Memorial to Nordic Volunteers and Fallen

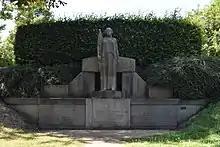
The memorial

The Memorial to Nordic Volunteers and Fallen (Danish: Mindesmærke for Frivillige og Faldne), located on Smedelinien, part of Kastellet, is a memorial to 28 Norwegian, Swedish and Finnish volunteers of the First (1848–50) and Second Schleswig War (1864). It was inaugurated in 1920 to design by Anders Bundgaard.